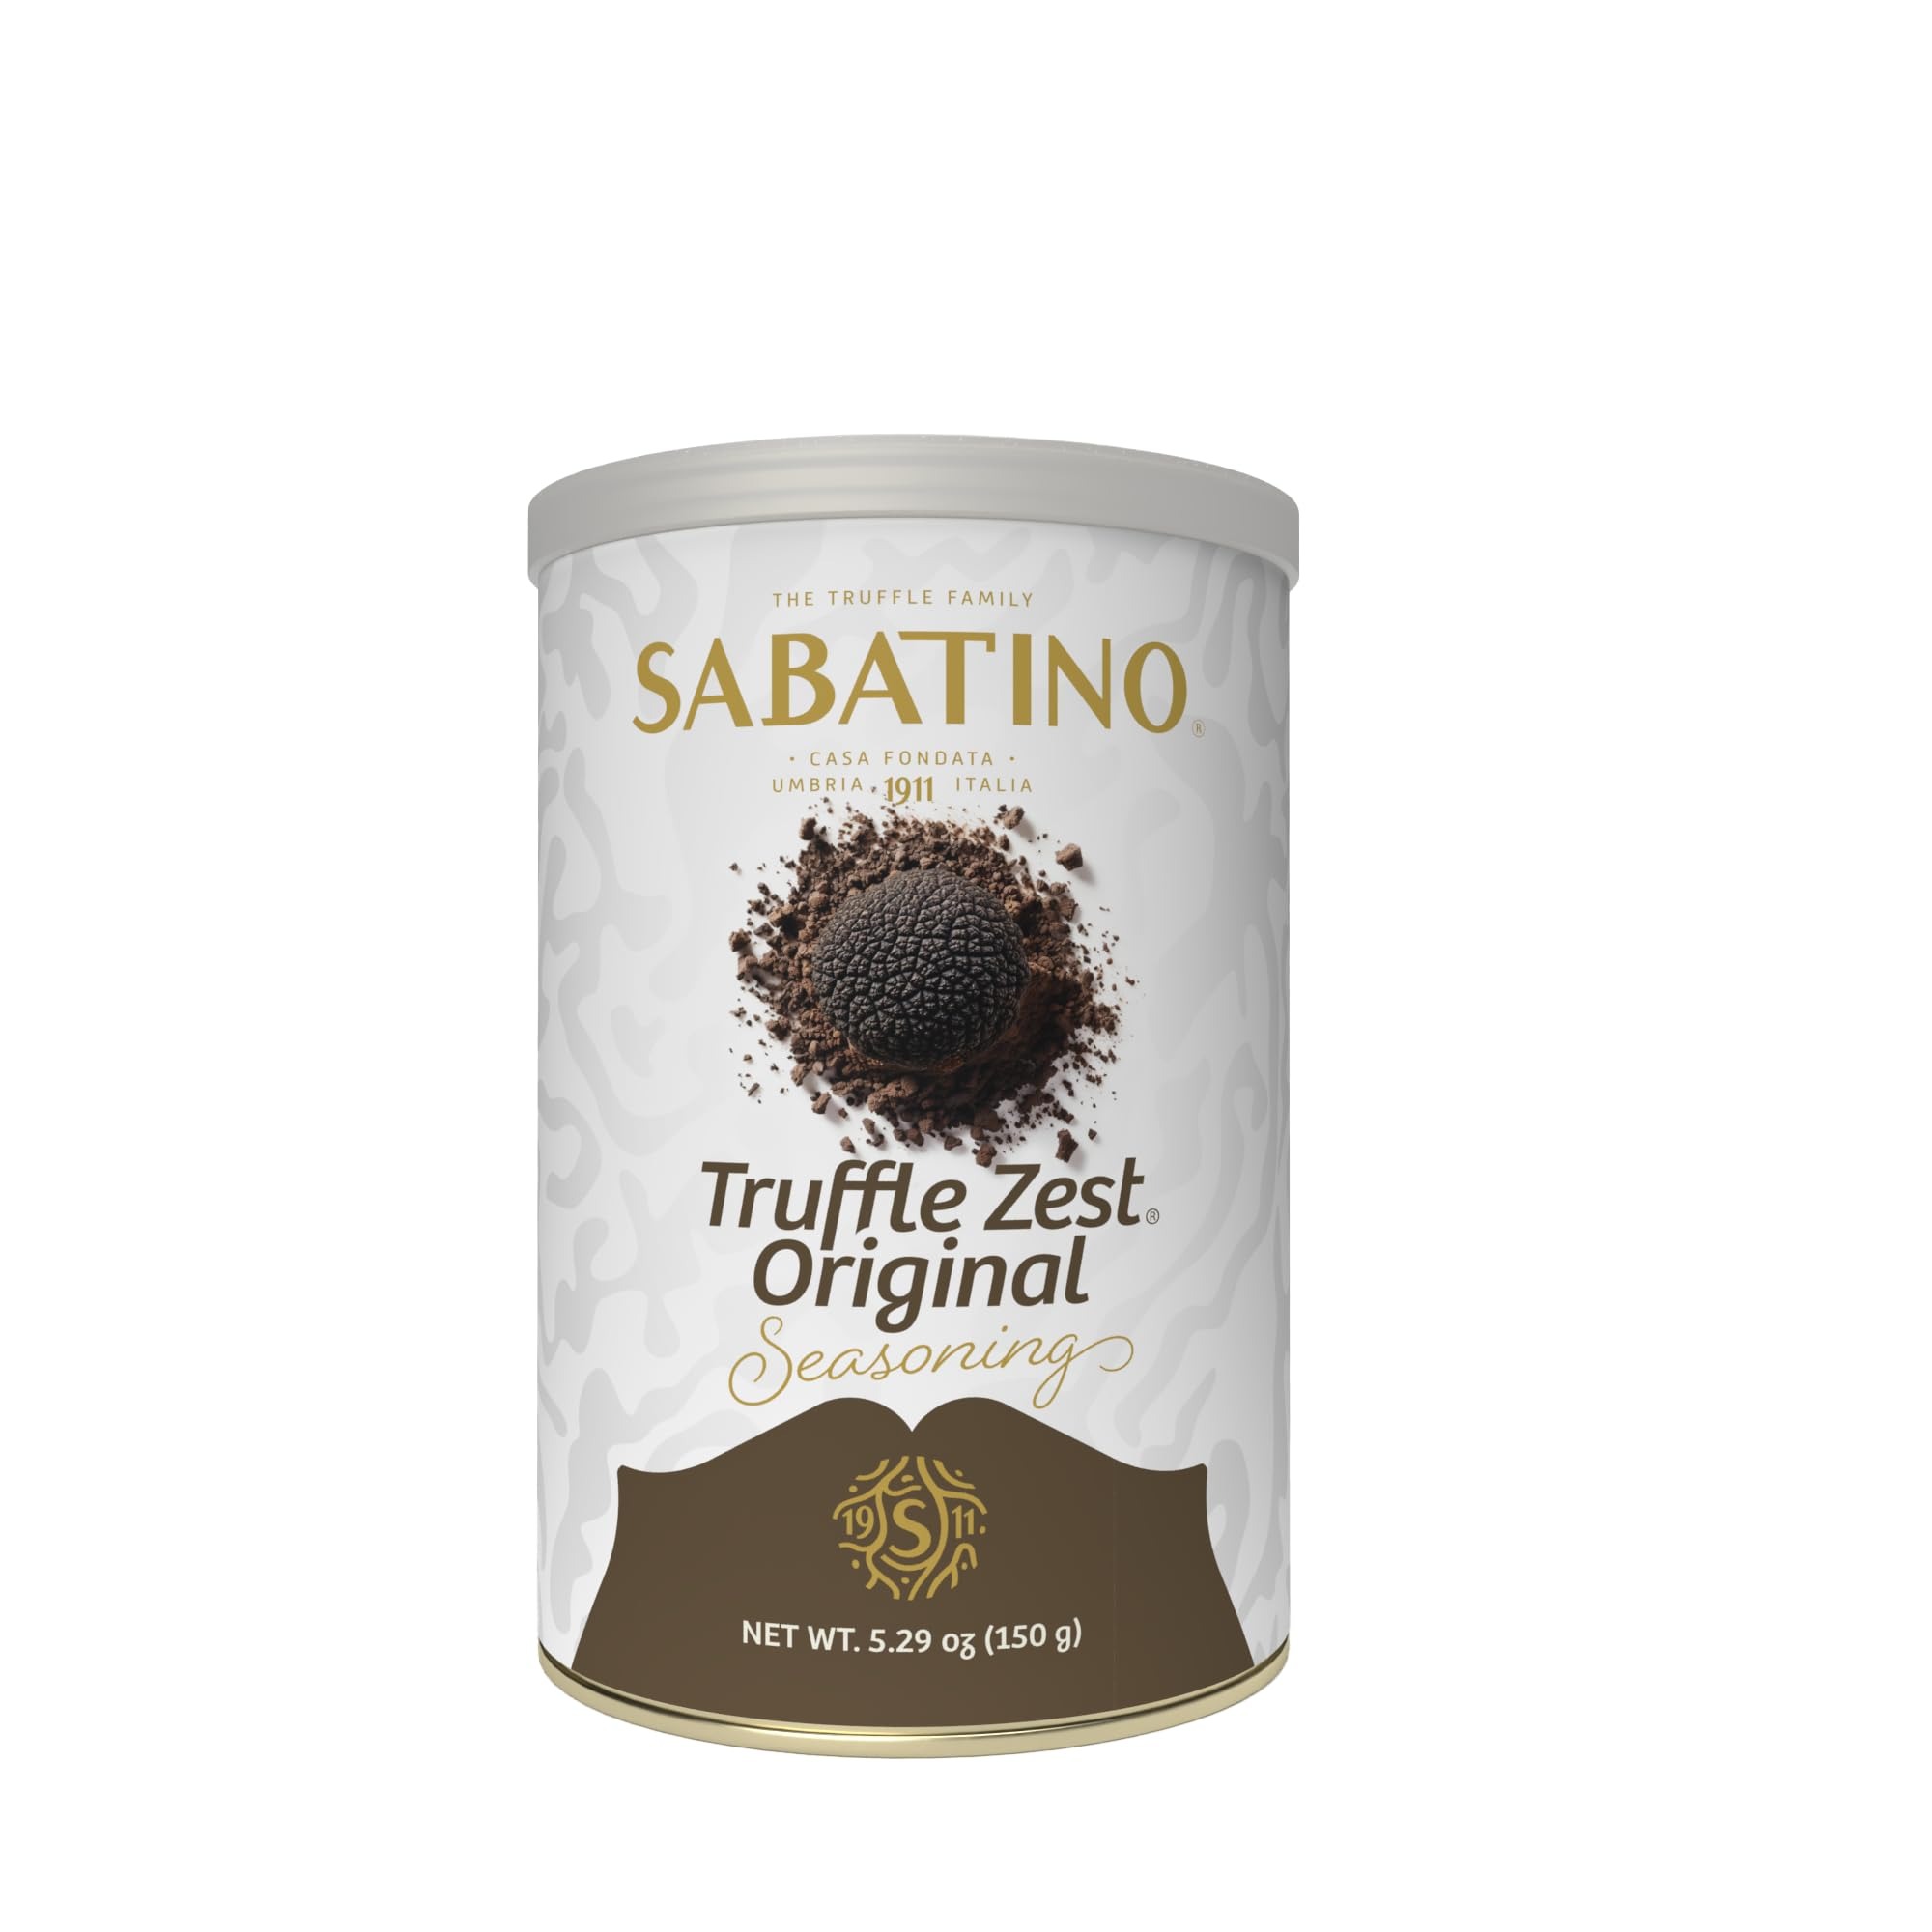
Item Name: Sabatino Tartufi Truffle Zest Seasoning, The Original All Purpose Gourmet Truffle Powder, Plant Based, Vegan and Vegetarian Friendly, Kosher, Low Carb, Keto, Non GMO Project Certified, 5.29 oz
Bullet Point 1: Make the ordinary extraordinary with Sabatino's truffle flavored seasoning.
Bullet Point 2: Truffle Zest has great versatility and can sprinkled on pasta, pizza, salads, eggs, and potatoes.
Bullet Point 3: It can be mixed into sauces, soups, dressings, chips, and used in various other applications! Just add it to your favorite dish!
Bullet Point 4: It is a great addition to your seasonings cabinet. You will not be guilty serving this to your family since it is vegetarian, vegan, dairy-free, and gluten-free.
Bullet Point 5: The delicious truffle zest is also certified Kosher! If you love truffles, you must try this.
Bullet Point 6: Use a little and it goes a long way. The Truffle Zest will indeed add wonderful flavor to your dishes!
Value: 5.3
Unit: Ounce

Price: 42.45